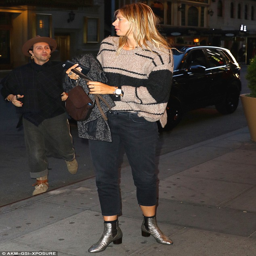
low - key night out : tennis player headed to the theatre on saturday night wearing casual clothing